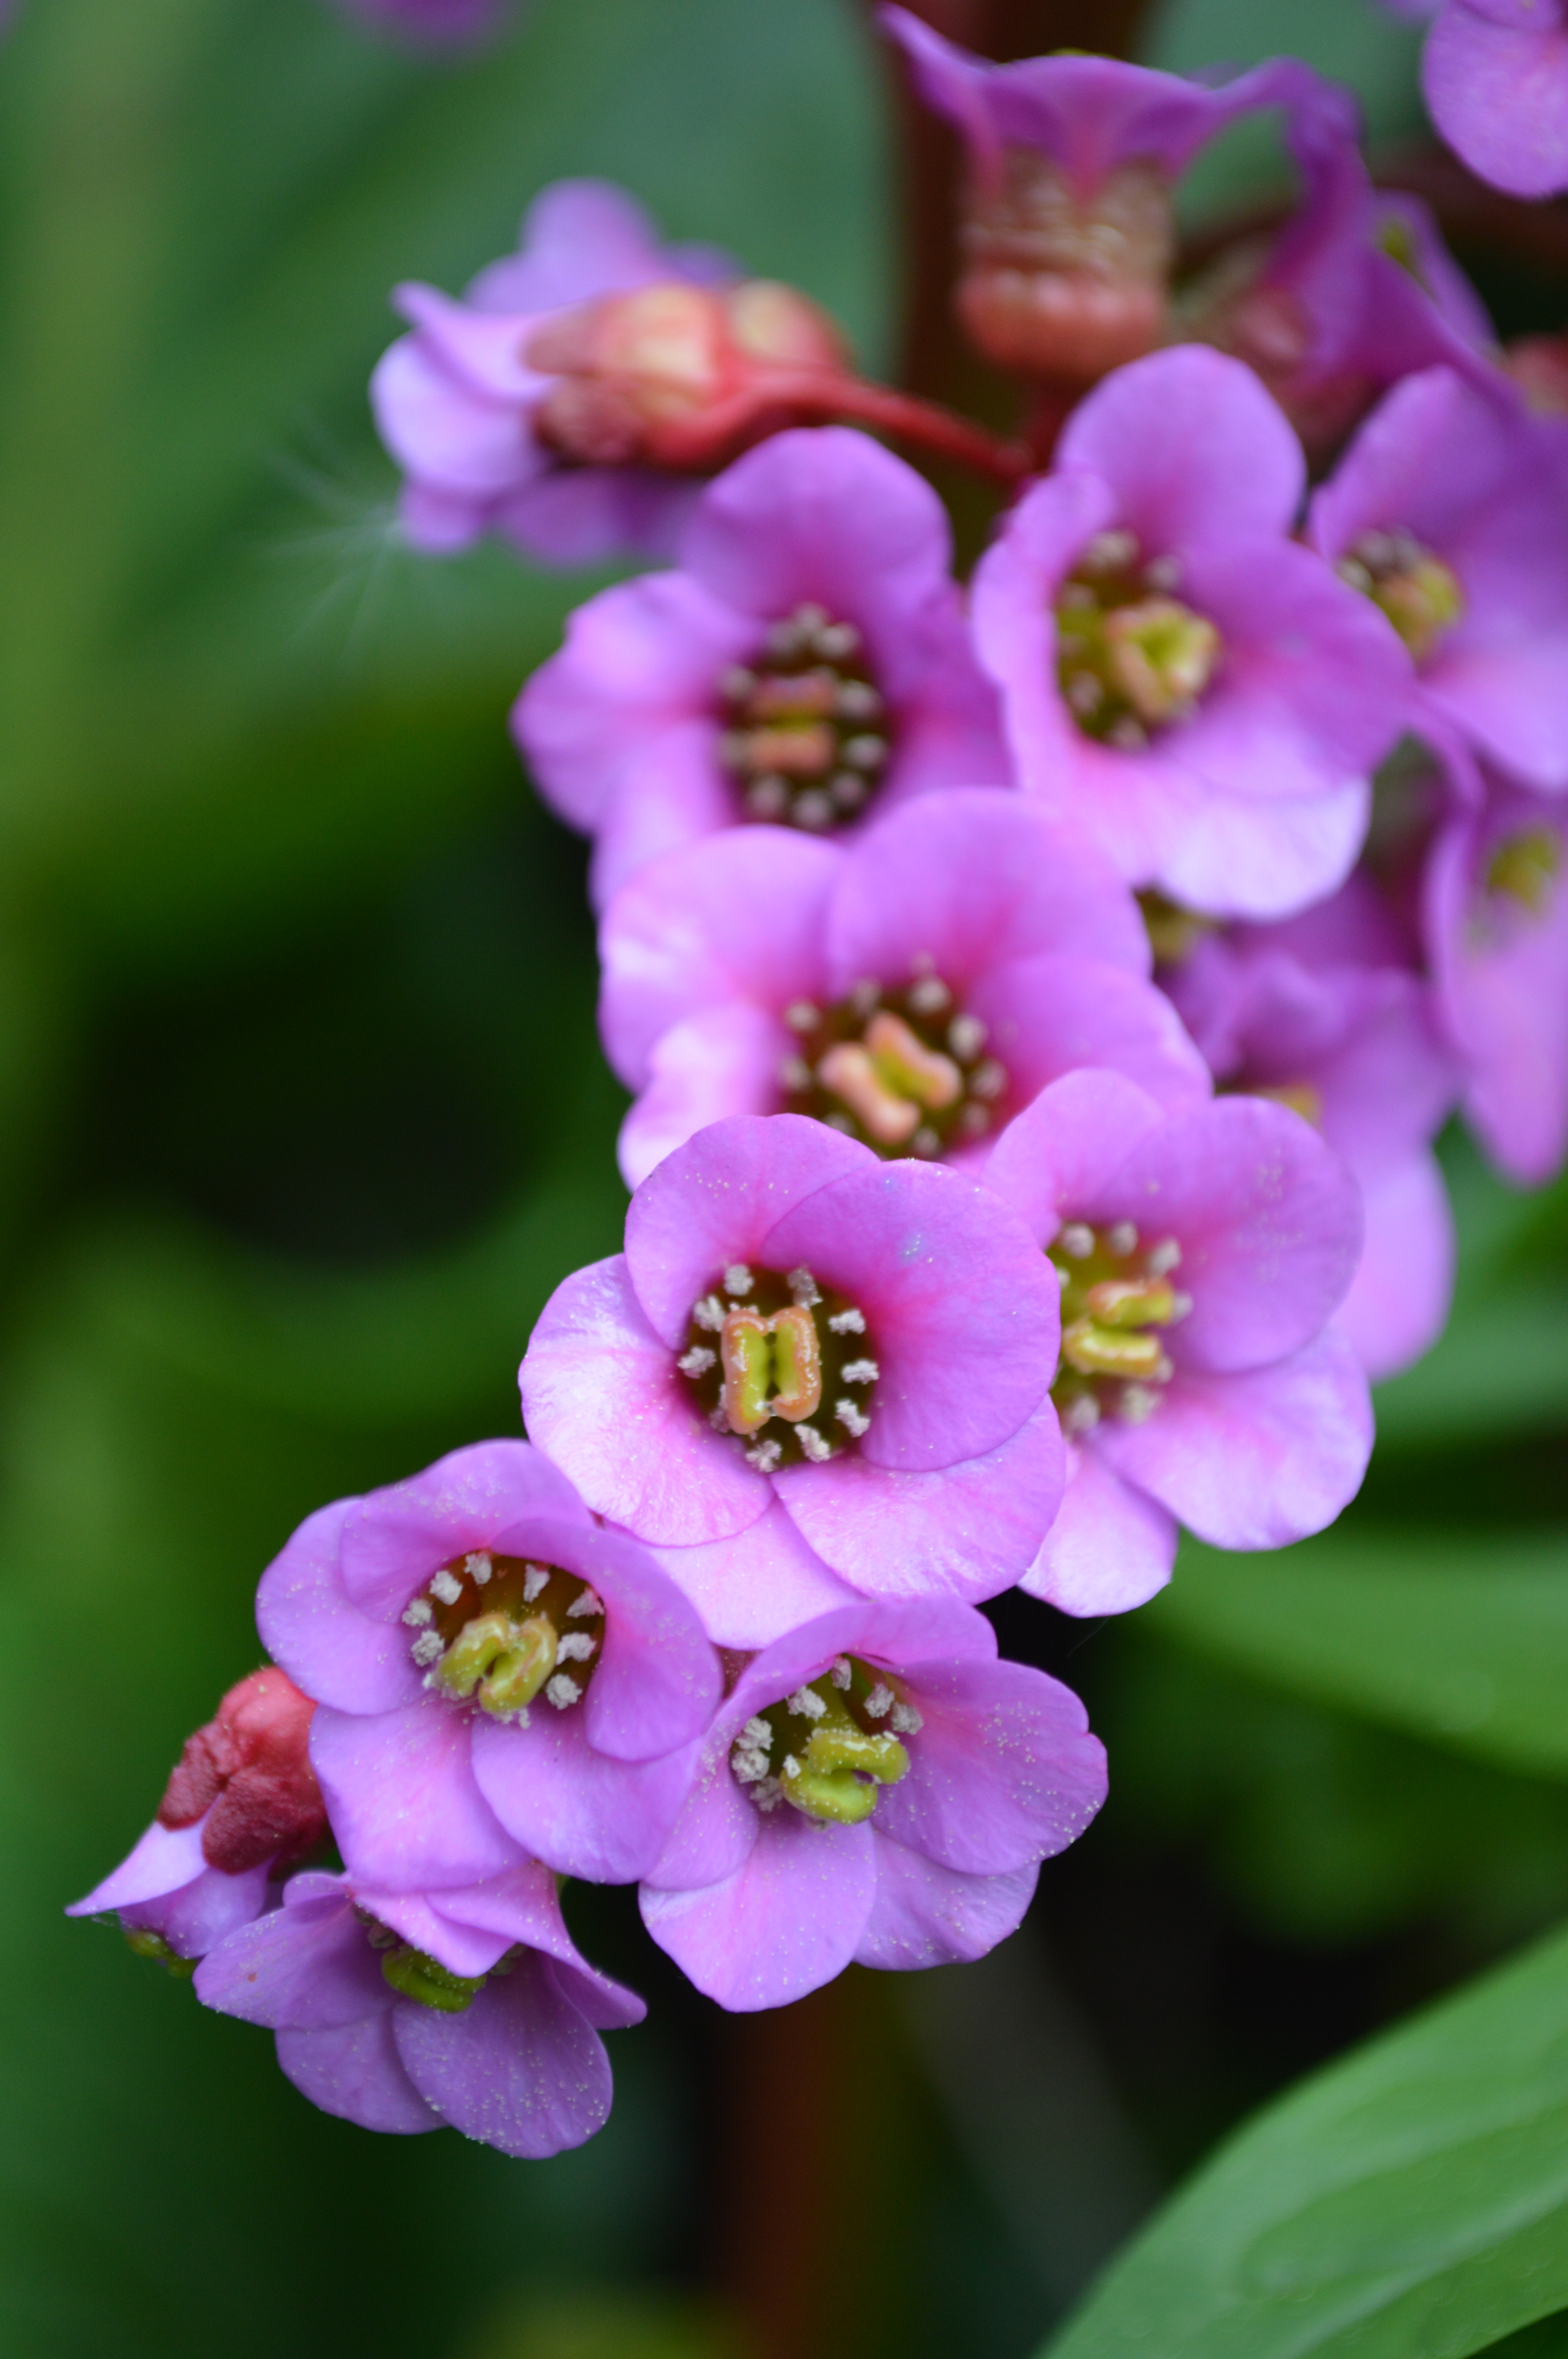
blossom, plant, flower, purple, petal, bloom, herb, color, botany, colorful, pink, close, flora, fauna, orchid, wildflower, flowers, violet, flower garden, ornamental shrub, macro photography, flowering plant, rock crushing plant, rock plants, bergenia, land plant, settled wurz